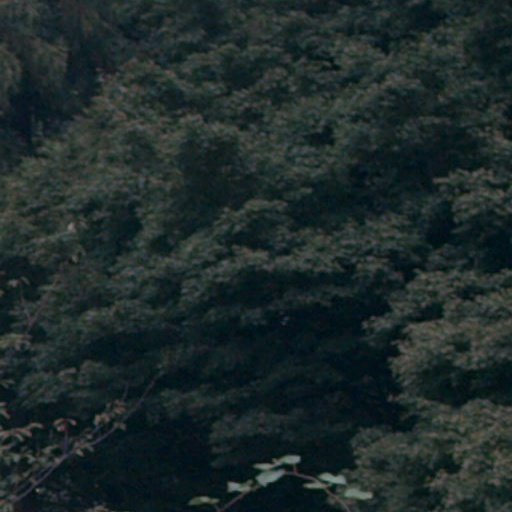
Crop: cassava